2012–13 Chelsea F.C. season

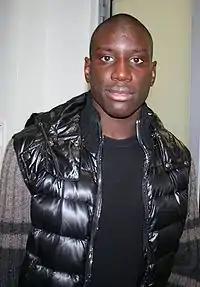

Chelsea made their first purchase of the January transfer window on 2 January by triggering the release clause in the contract of Newcastle United's Senegalese forward Demba Ba. Ba, who had scored 13 times in the season for his former club, was signed for £7 million. On the same day, Chelsea sold striker Daniel Sturridge to Liverpool for an undisclosed fee reported to be £12 million. Sturridge played 96 games for Chelsea in three-and-a-half seasons, scoring 24 goals.